Austin FX4

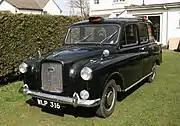
1962 Austin FX4

The Austin FX4 is a hackney carriage that was produced from 1958 until 1997. It was sold by Austin from 1958 until 1982, when Carbodies, who had been producing the FX4 for Austin, took over the intellectual rights to the car. Carbodies only produced the FX4 for two years, until 1984, when London Taxis International took over rights and continued producing it until 1997. In all, more than 75,000 FX4s were built. Over its lifetime, the FX4 increasingly became regarded as a design classic, and a visual icon of London recognised throughout the world, to the point where its eventual successors - the TX-series and the current LEVC TX - continue the FX4's basic styling cues and overall aesthetic.